1894 VAMC football team

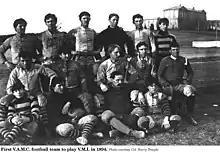
The 1894 V.A.M.C. football team

The following players were members of the 1894 football team according to the roster published in the 1895 and 1903 editions of "The Bugle", the Virginia Tech yearbook.